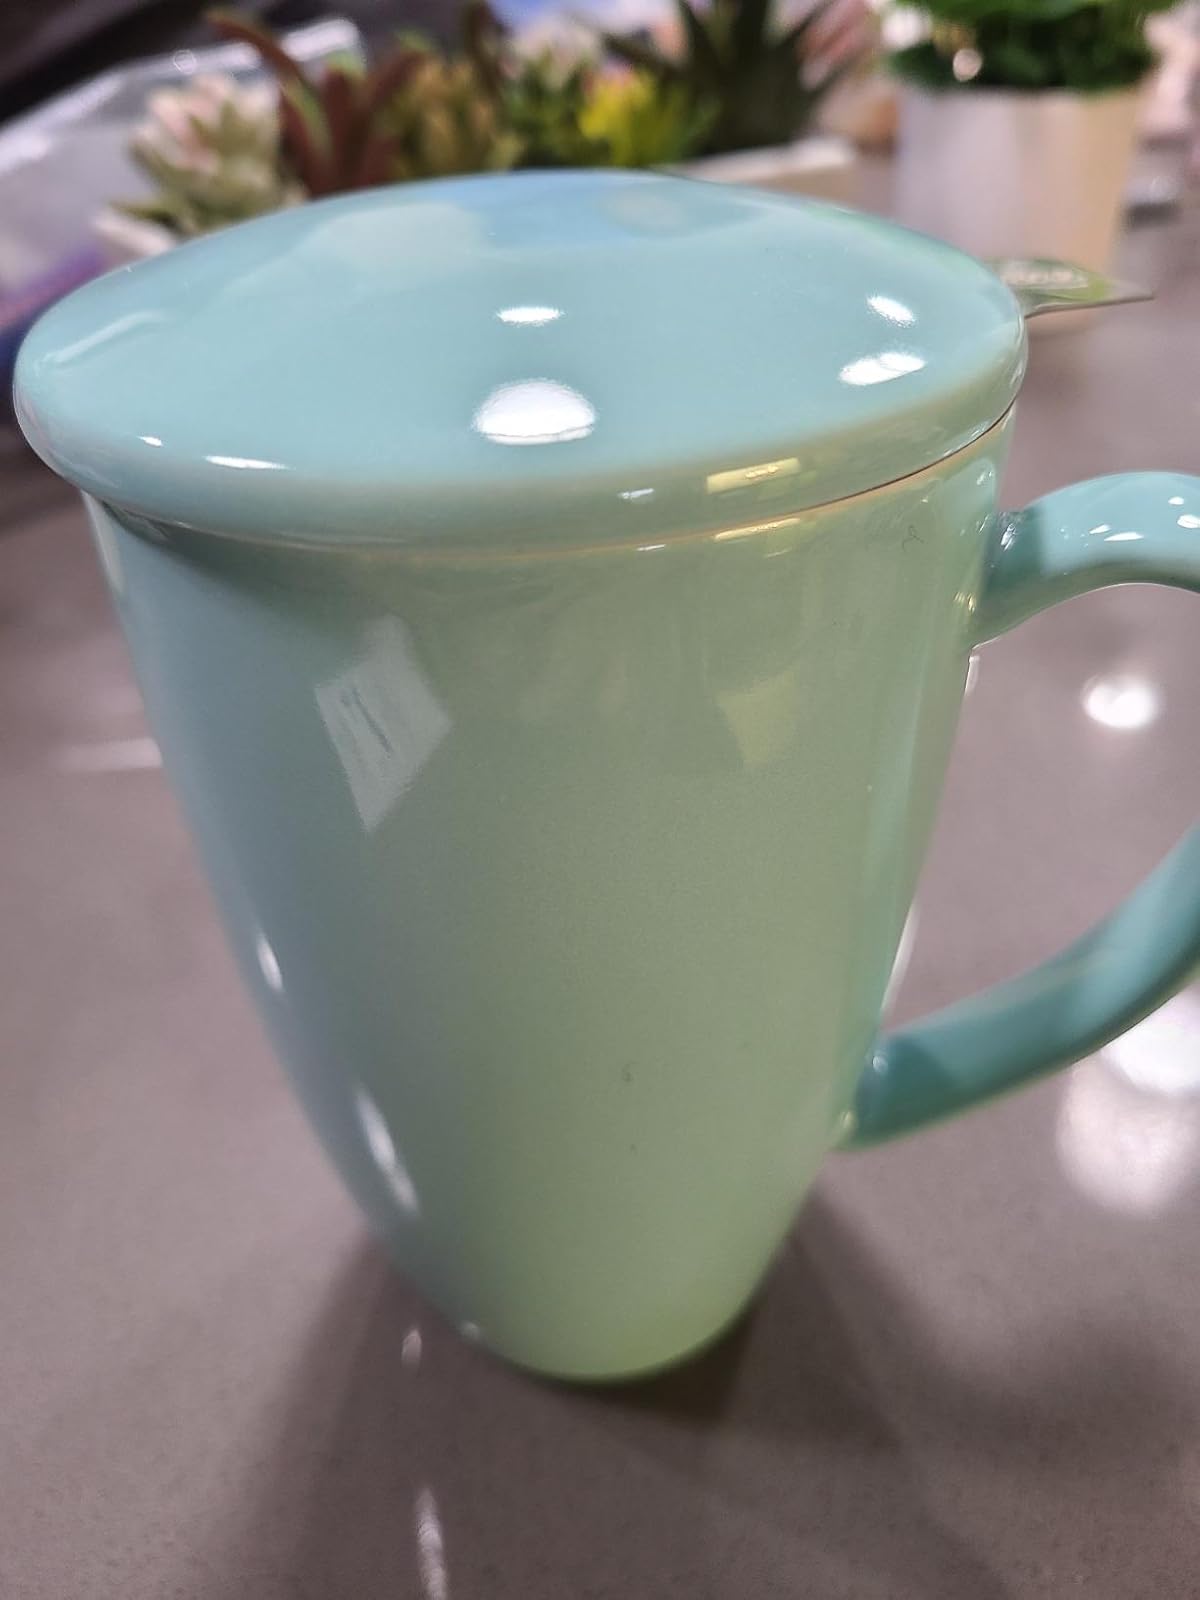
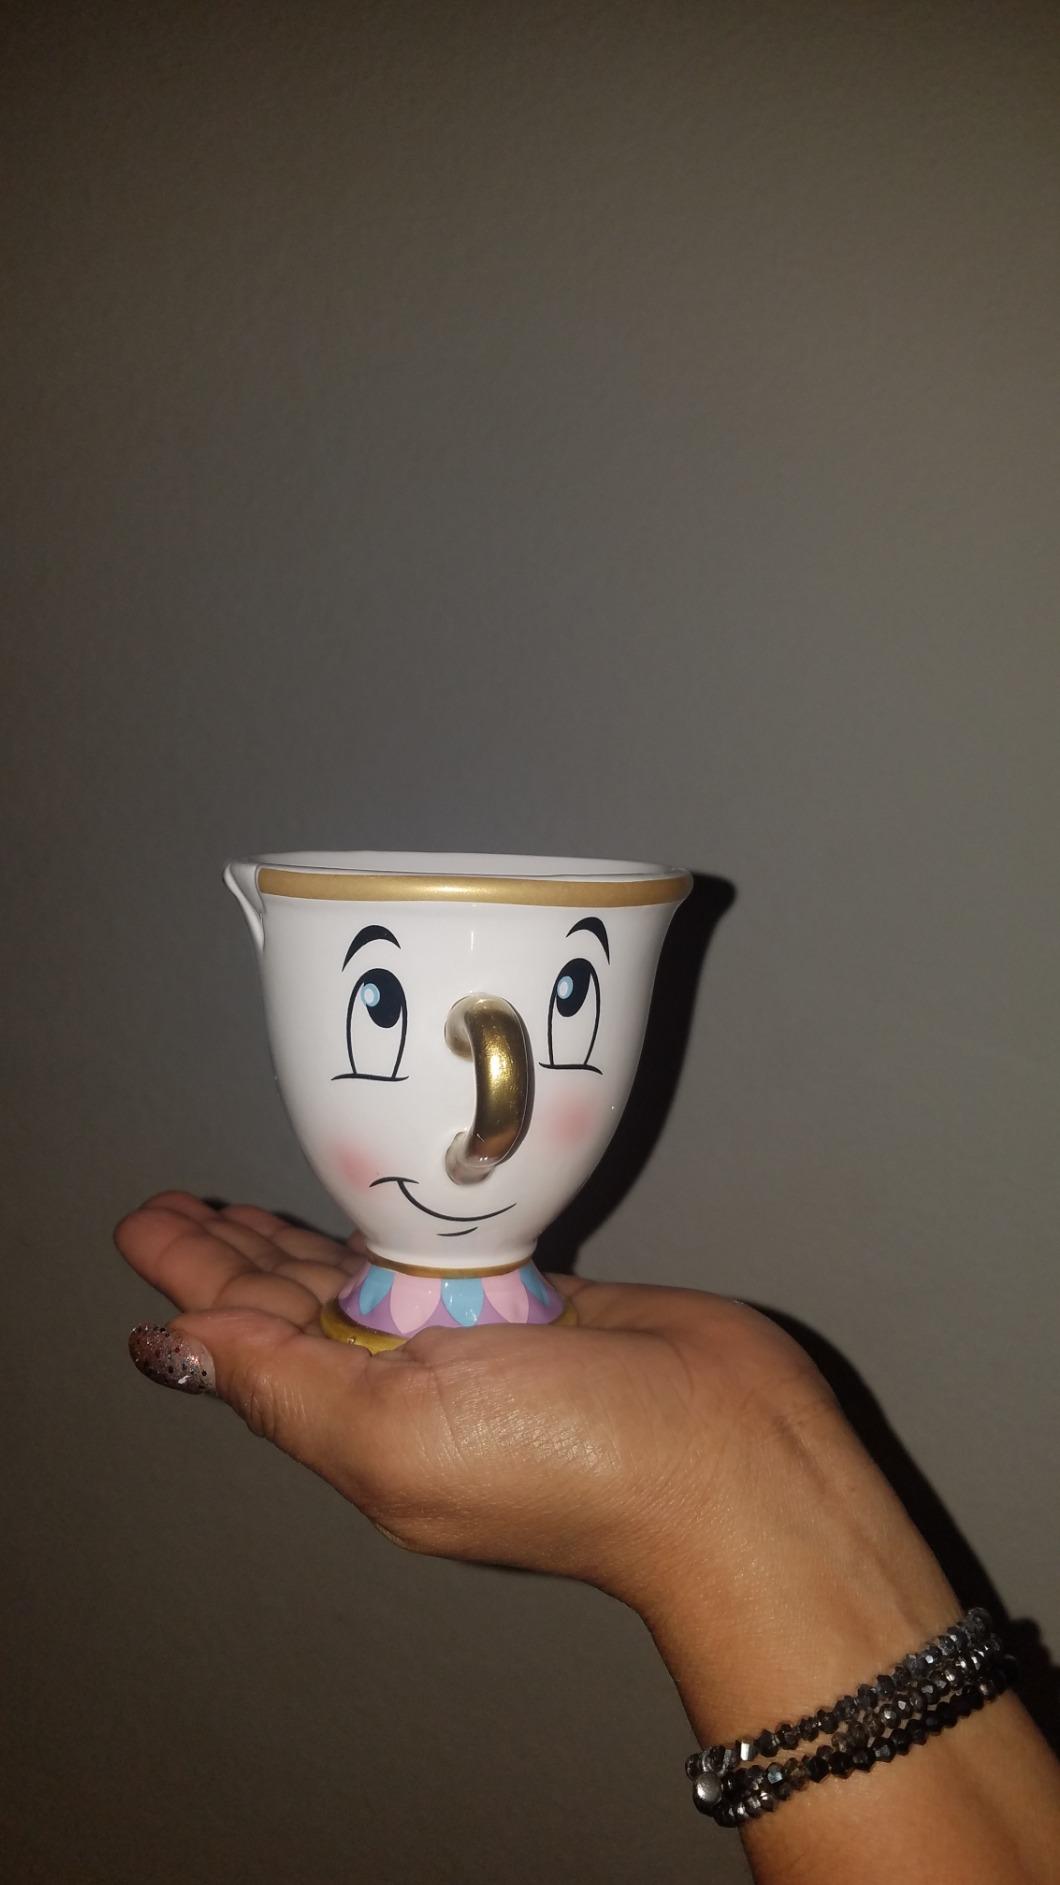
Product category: items_mug
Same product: no